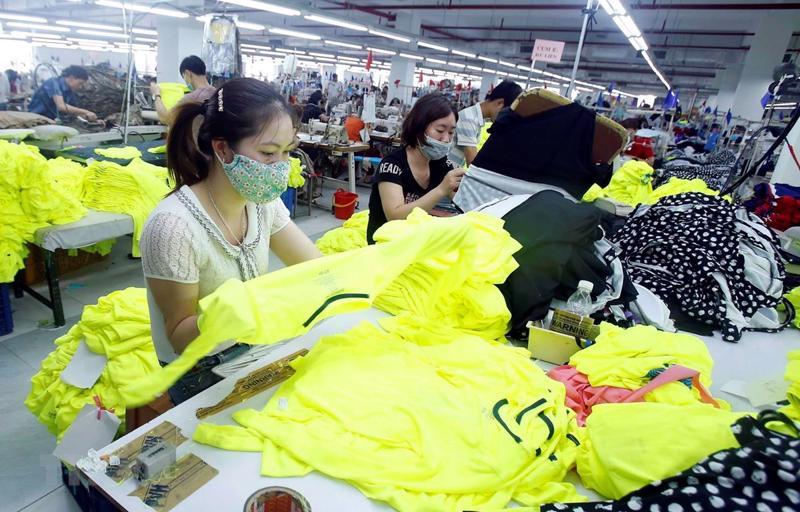
đây là khung cảnh xuất hiện ở trong một khu xưởng may mặc